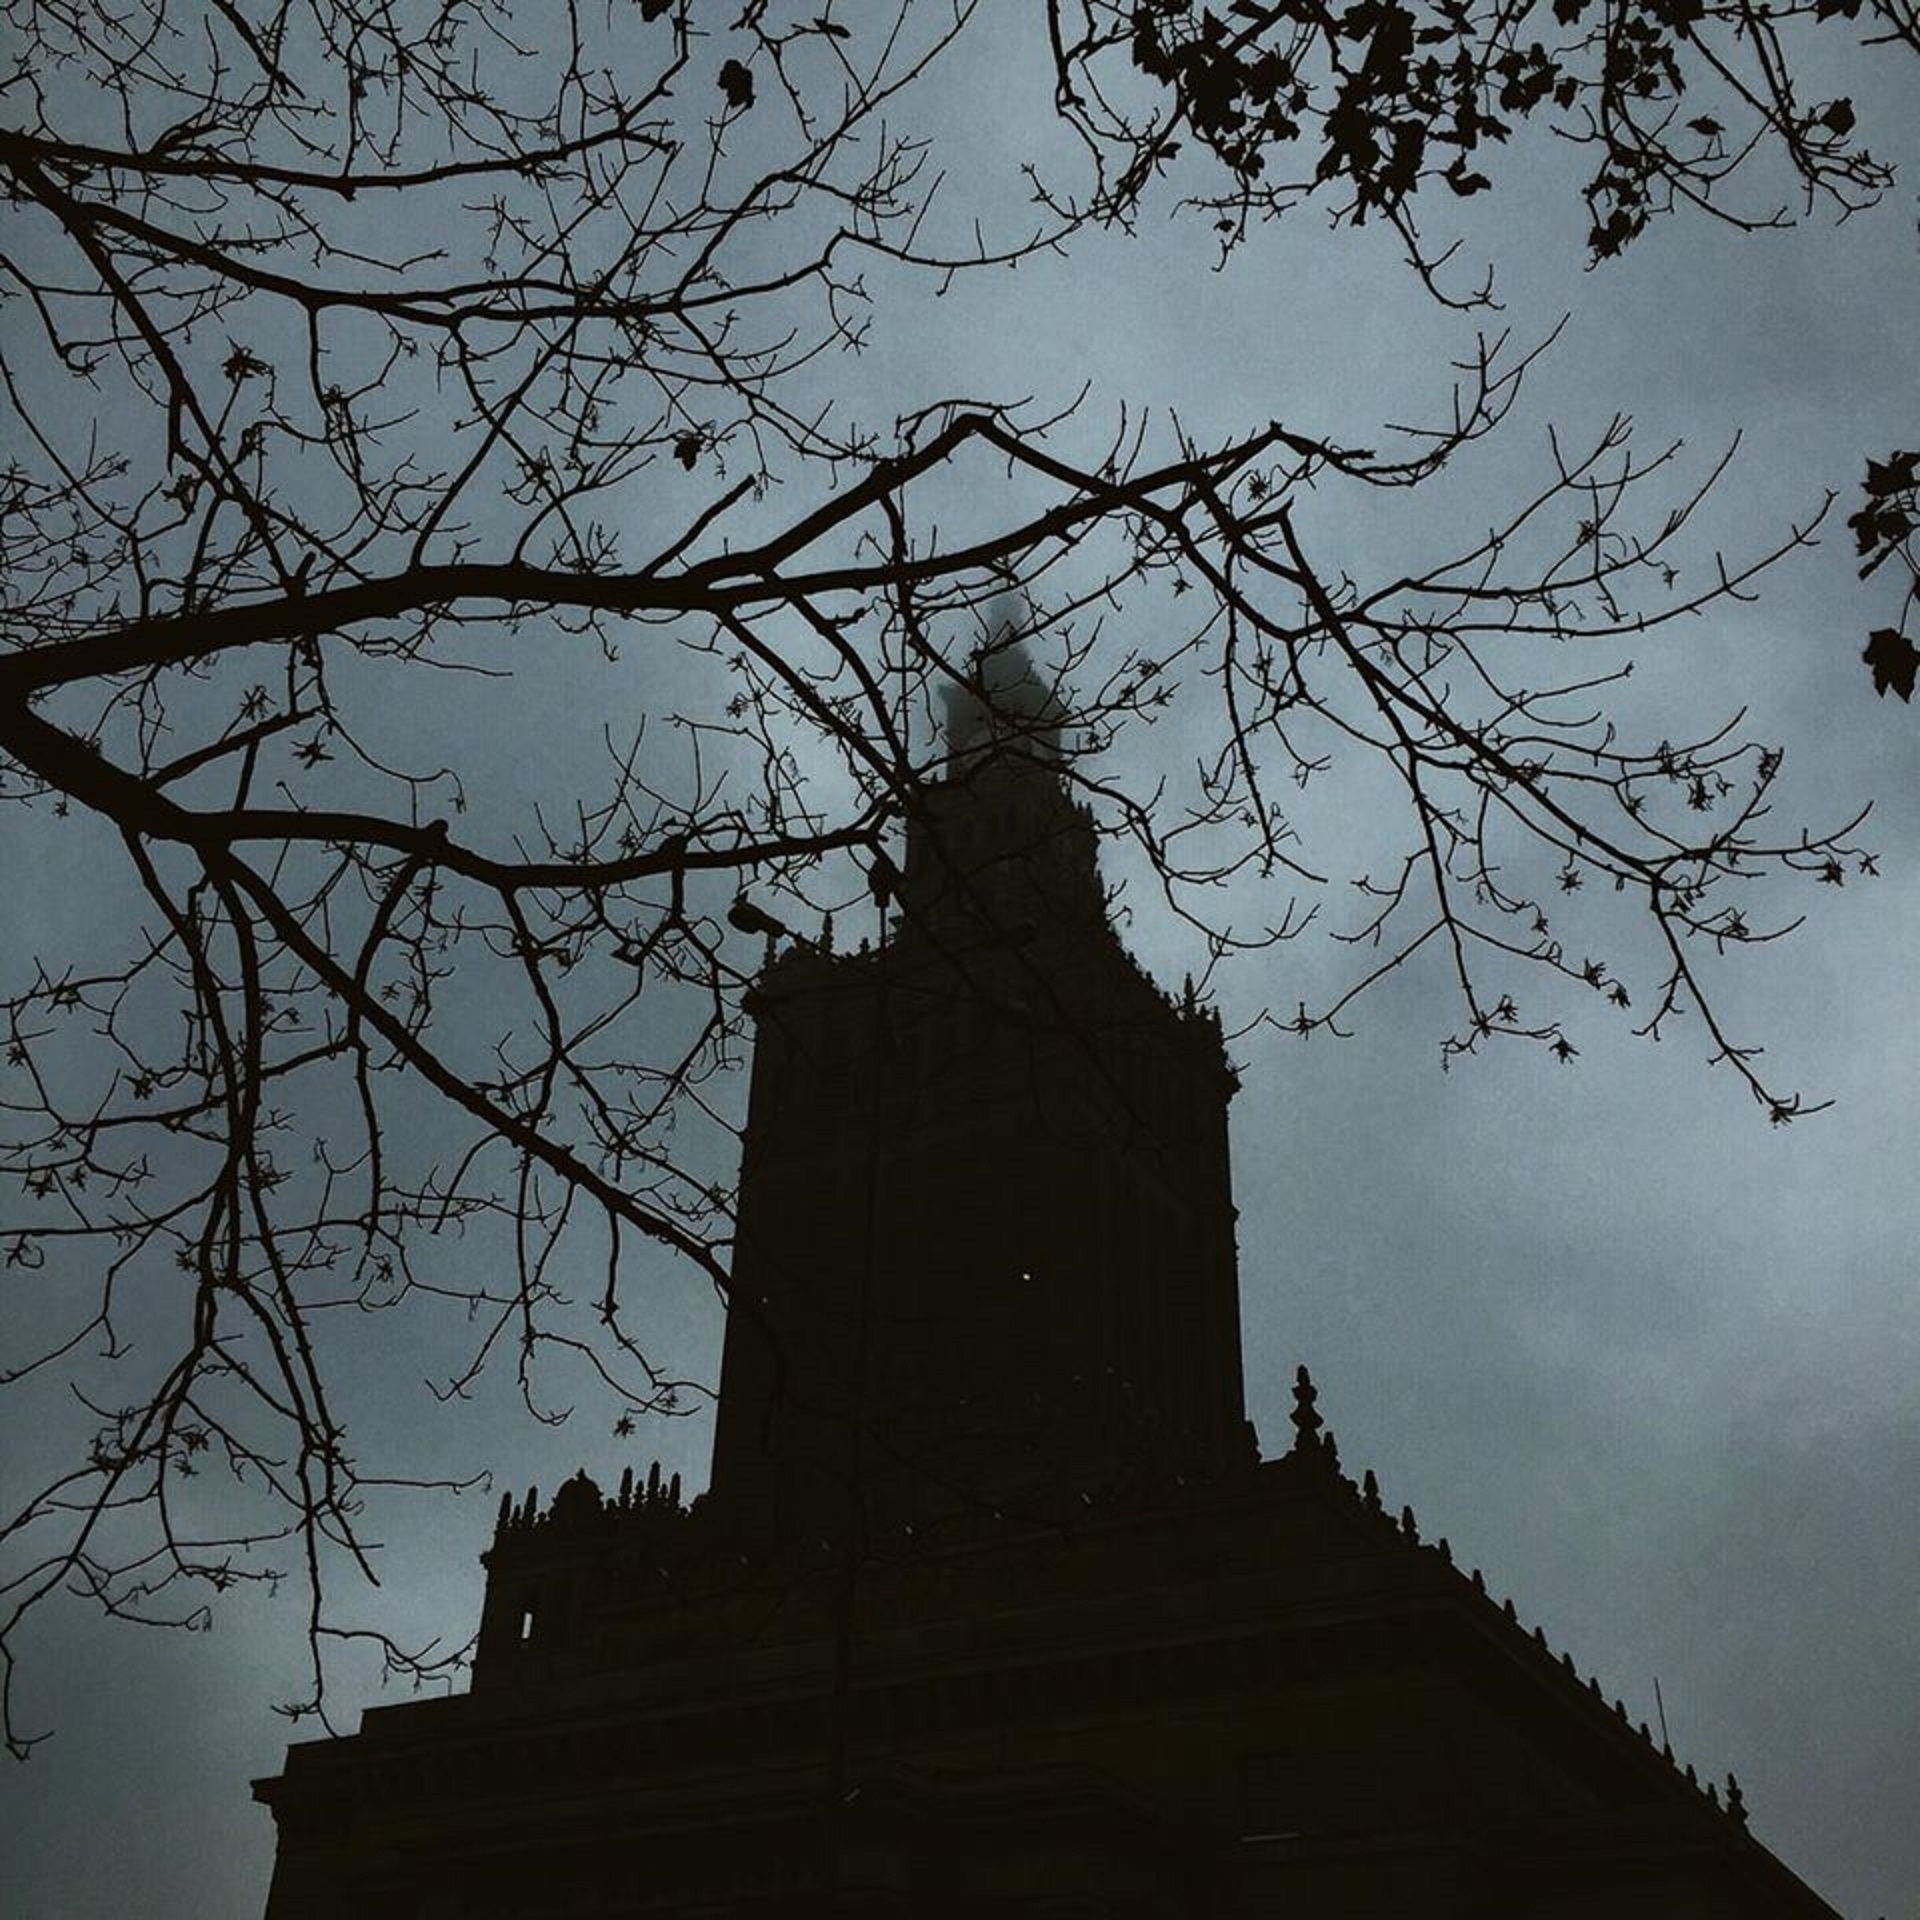
tree, branch, cloud, sky, morning, darkness, monochrome, atmospheric phenomenon, woody plant